Zamalek SC

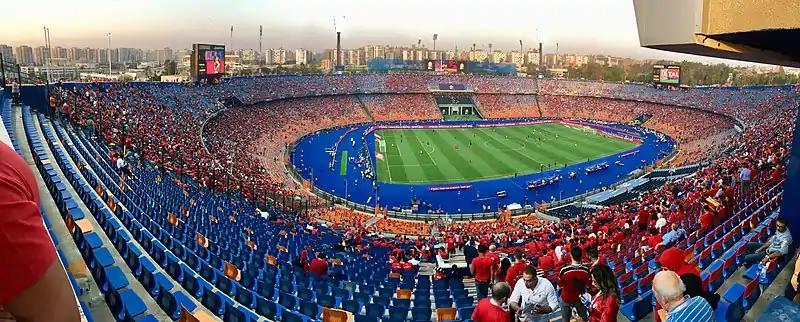
Panorama view of Cairo International Stadium

In 1944, Mohammed Haidar Pasha persuaded King Farouk to attend the Egypt Cup final at the stadium and the King agreed. King Farouk was photographed while watching the 1944 Egypt Cup final, while Zamalek won Al Ahly by a score of 6–0 and won the cup. This period witnessed the biggest victories in the history of the Cairo derby (contested with Al Ahly), a pair of 6–0 wins for Zamalek in 1942 Cairo Derby for the 1941–42 Cairo League and 1944 Egypt Cup final. This record scoreline in the Cairo derby has not been broken since.